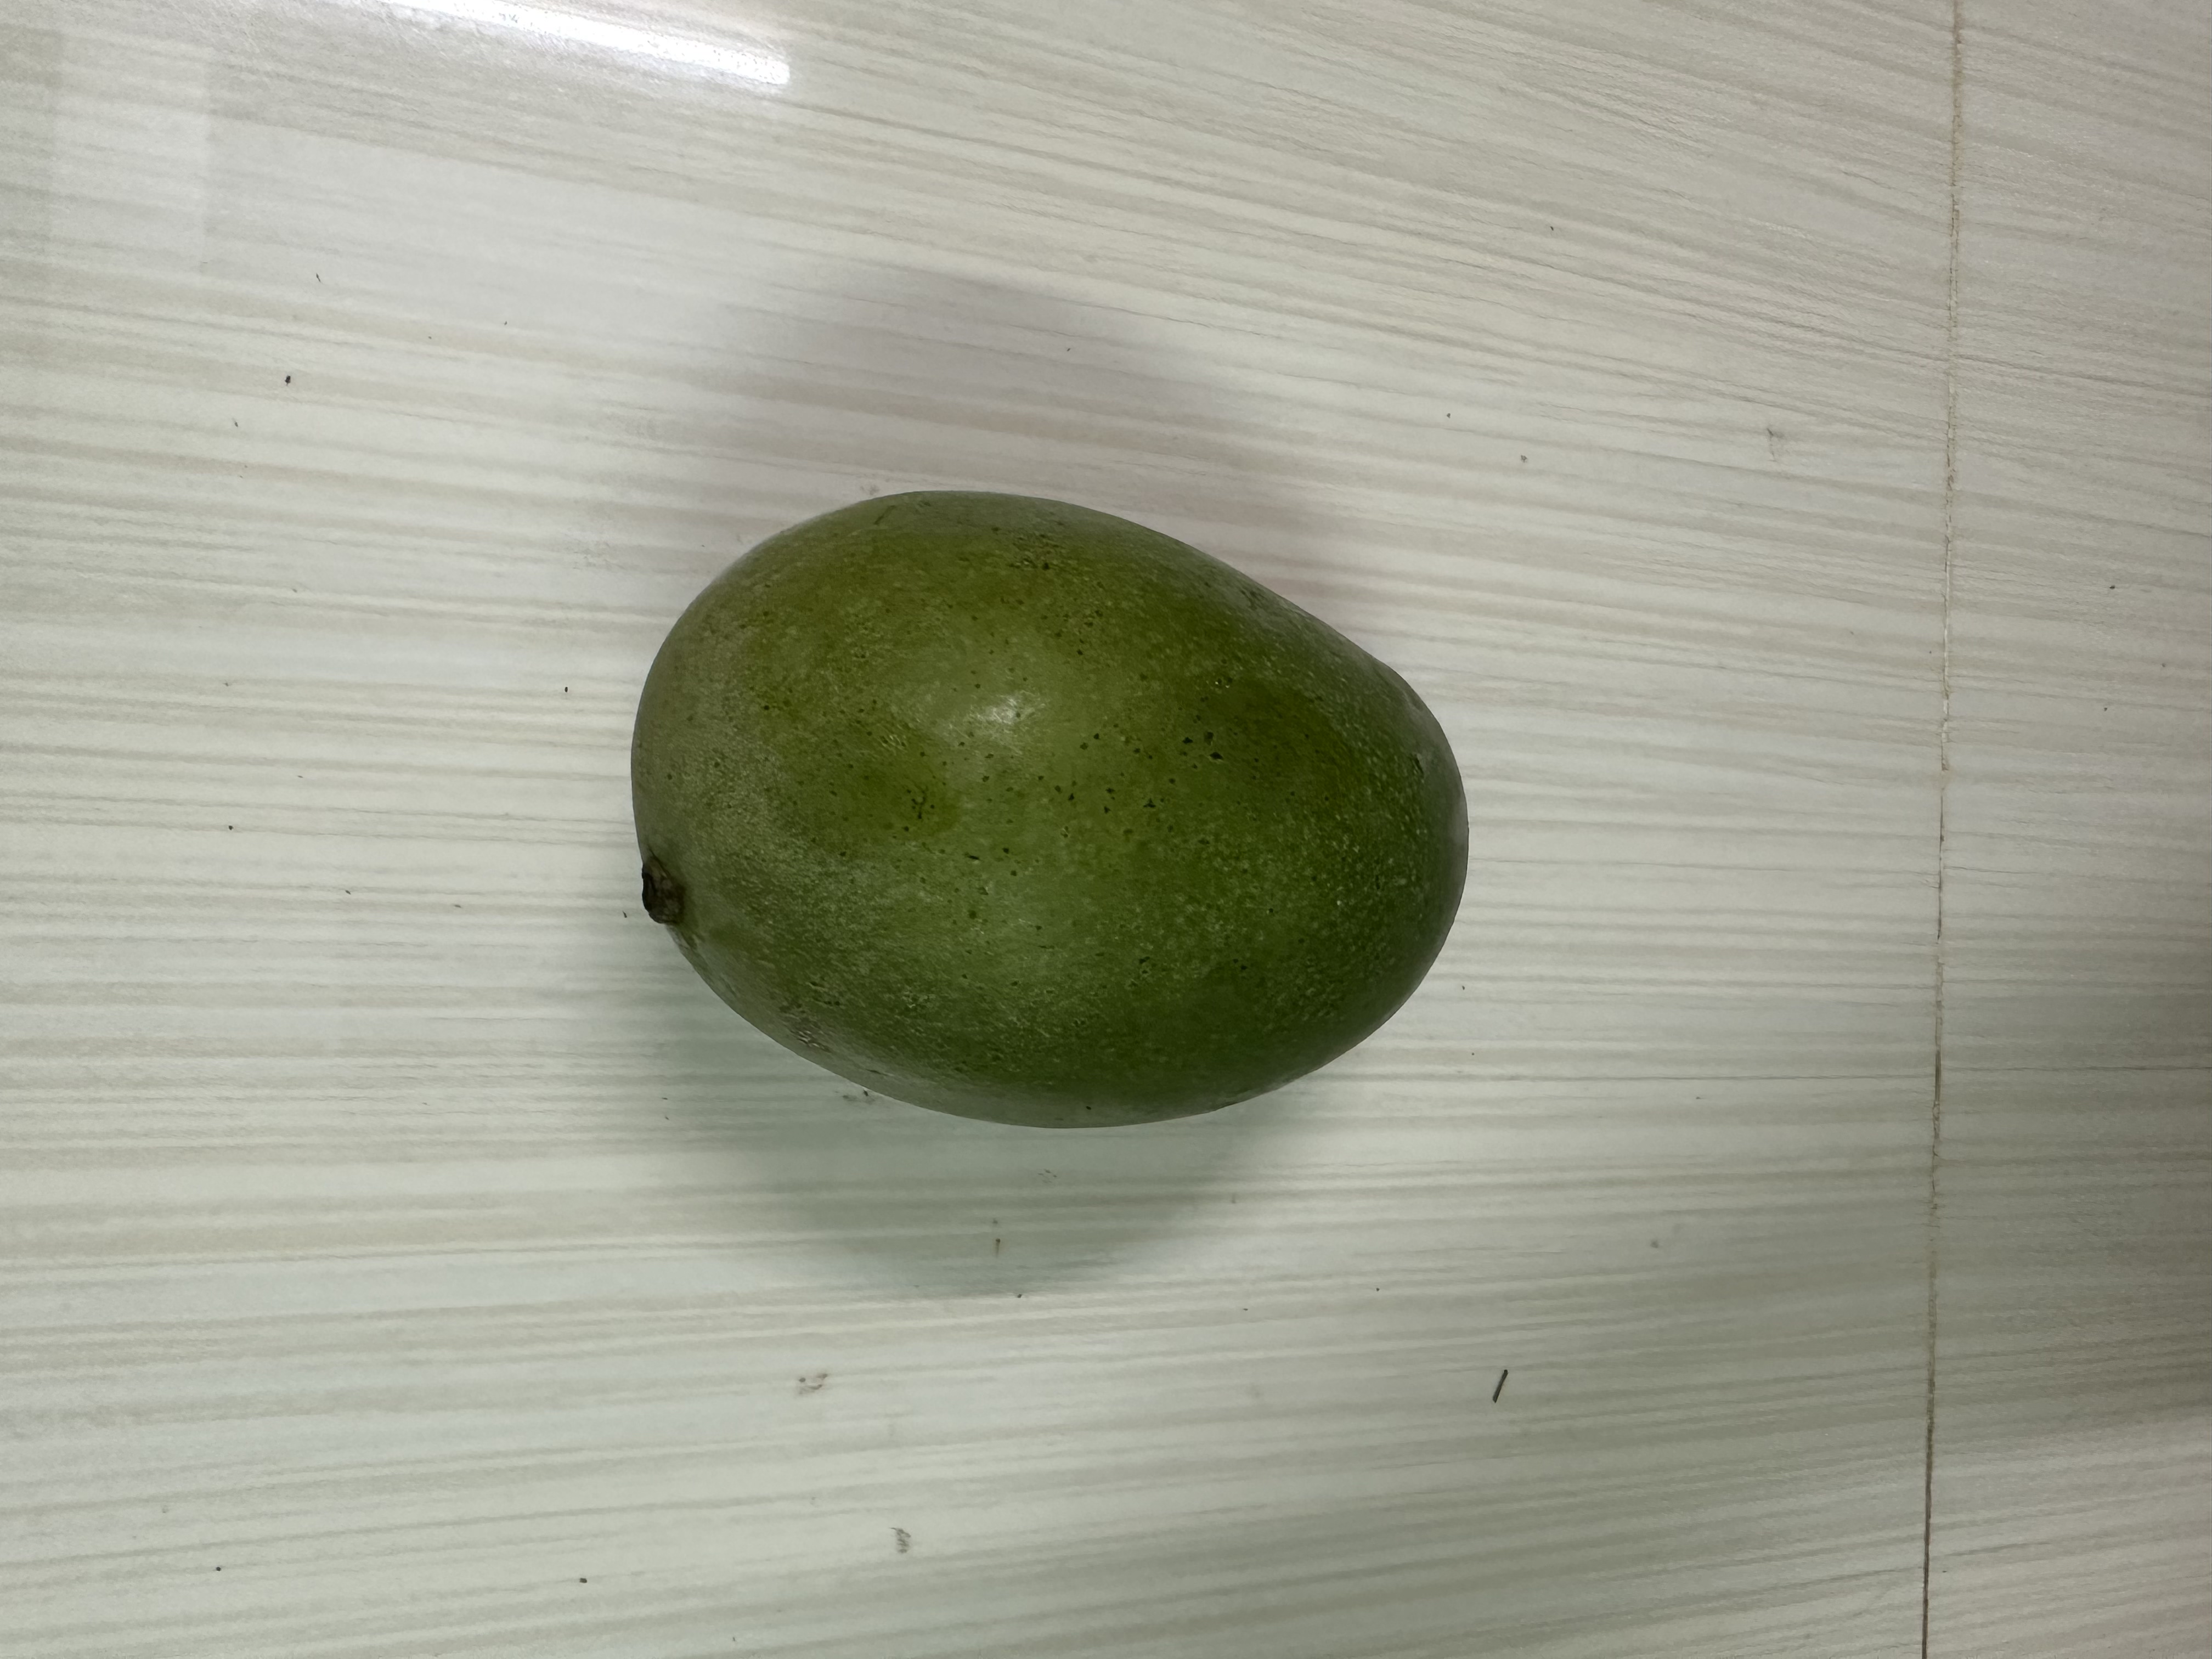
Mango variety: Amrapali